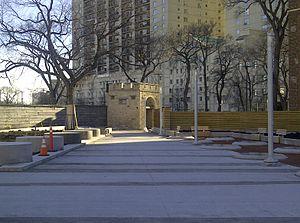
Fort Garry était un comptoir de la Compagnie de la Baie d'Hudson situé au cœur de l'actuelle Winnipeg, au confluent des rivières rouge et Assiniboine. Construit en 1822 à proximité de l'ancien Fort Gibraltar de la Compagnie du Nord-Ouest, le lieu doit son nom à Nicholas Garry, représentant de la Compagnie. Servant de centre au commerce des fourrures dans la colonie de la Rivière rouge, il fut détruit en 1826 par des inondations pour être reconstruit dix ans plus tard. Renommé Upper Fort Garry pour le différencier de Lower Fort Garry, un autre comptoir située 32 km en aval et construit en 1832, il joua un rôle commercial secondaire mais administratif de première importance pendant l'essentiel du XIXᵉ siècle. Le Conseil d'Assiniboine, centre administratif et judiciaire de la colonie contrôlé par la Compagnie, se réunissait à Upper Fort Garry.